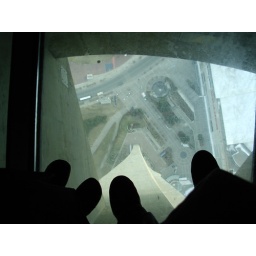
glass floor in the CN tower